Music of Greenland

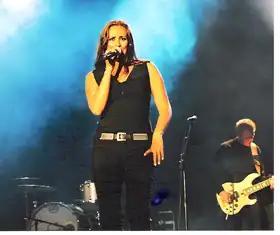
Julie Berthelsen, Greenlandic-Danish singer, performing in Copenhagen, 2007

The music of Greenland is a mixture of two primary strands, Inuit and Danish, mixed with influences from the United States and United Kingdom.